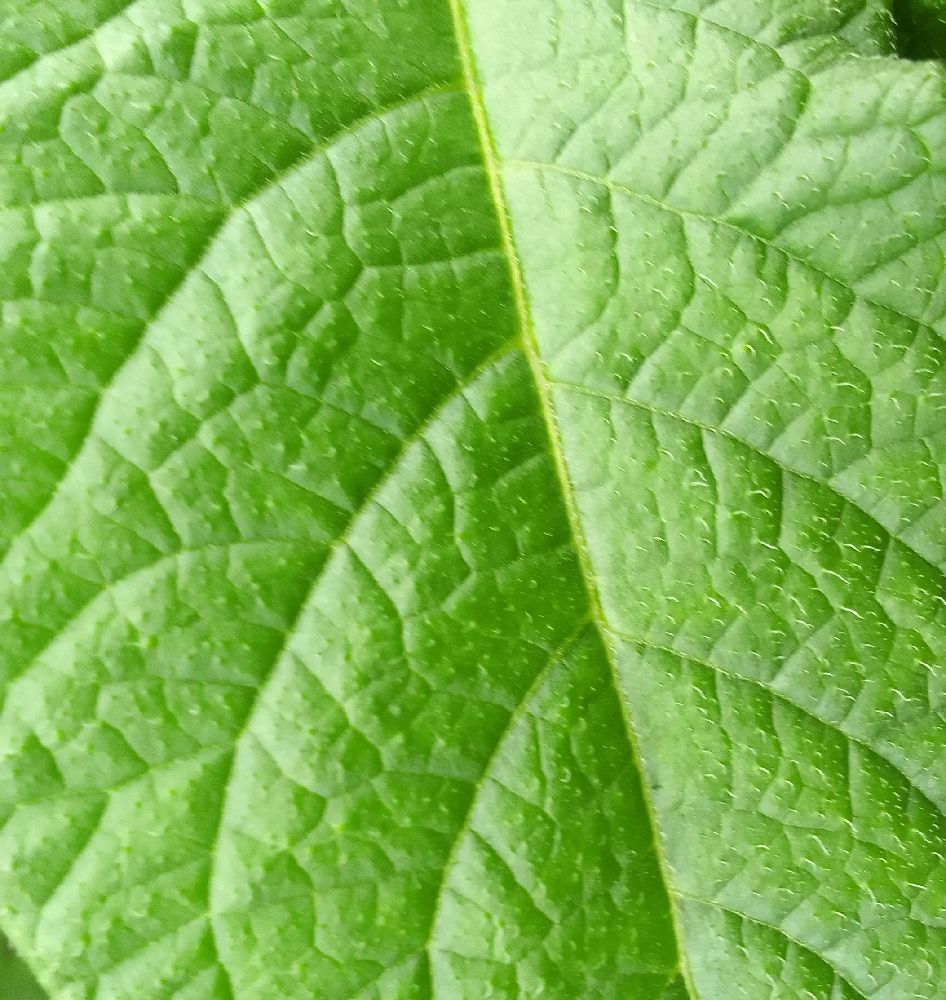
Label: Healthy